2008 California Golden Bears football team

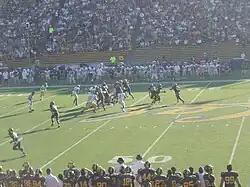
Riley hands the ball off to Best

In the second quarter Riley threw an 11-yard pass to Nyan Boateng for the score after a pass interference call on Colorado State gave Cal a first down. The defense was able to shut out Colorado State for another quarter.